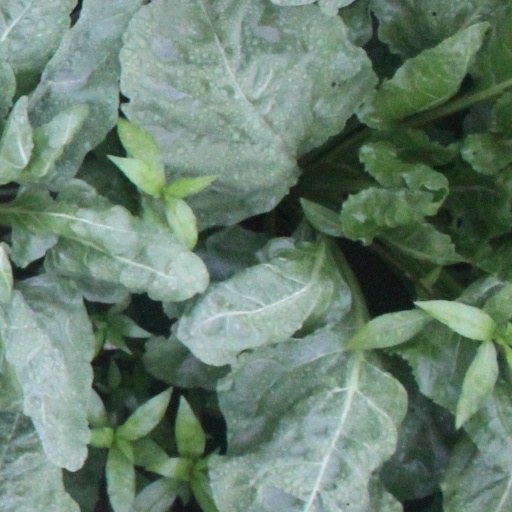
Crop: sugar beet